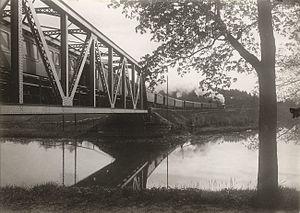
Le Pont ferroviaire de Nyköping traverse la rivière Nyköpingsån à Nyköping, en Suède.